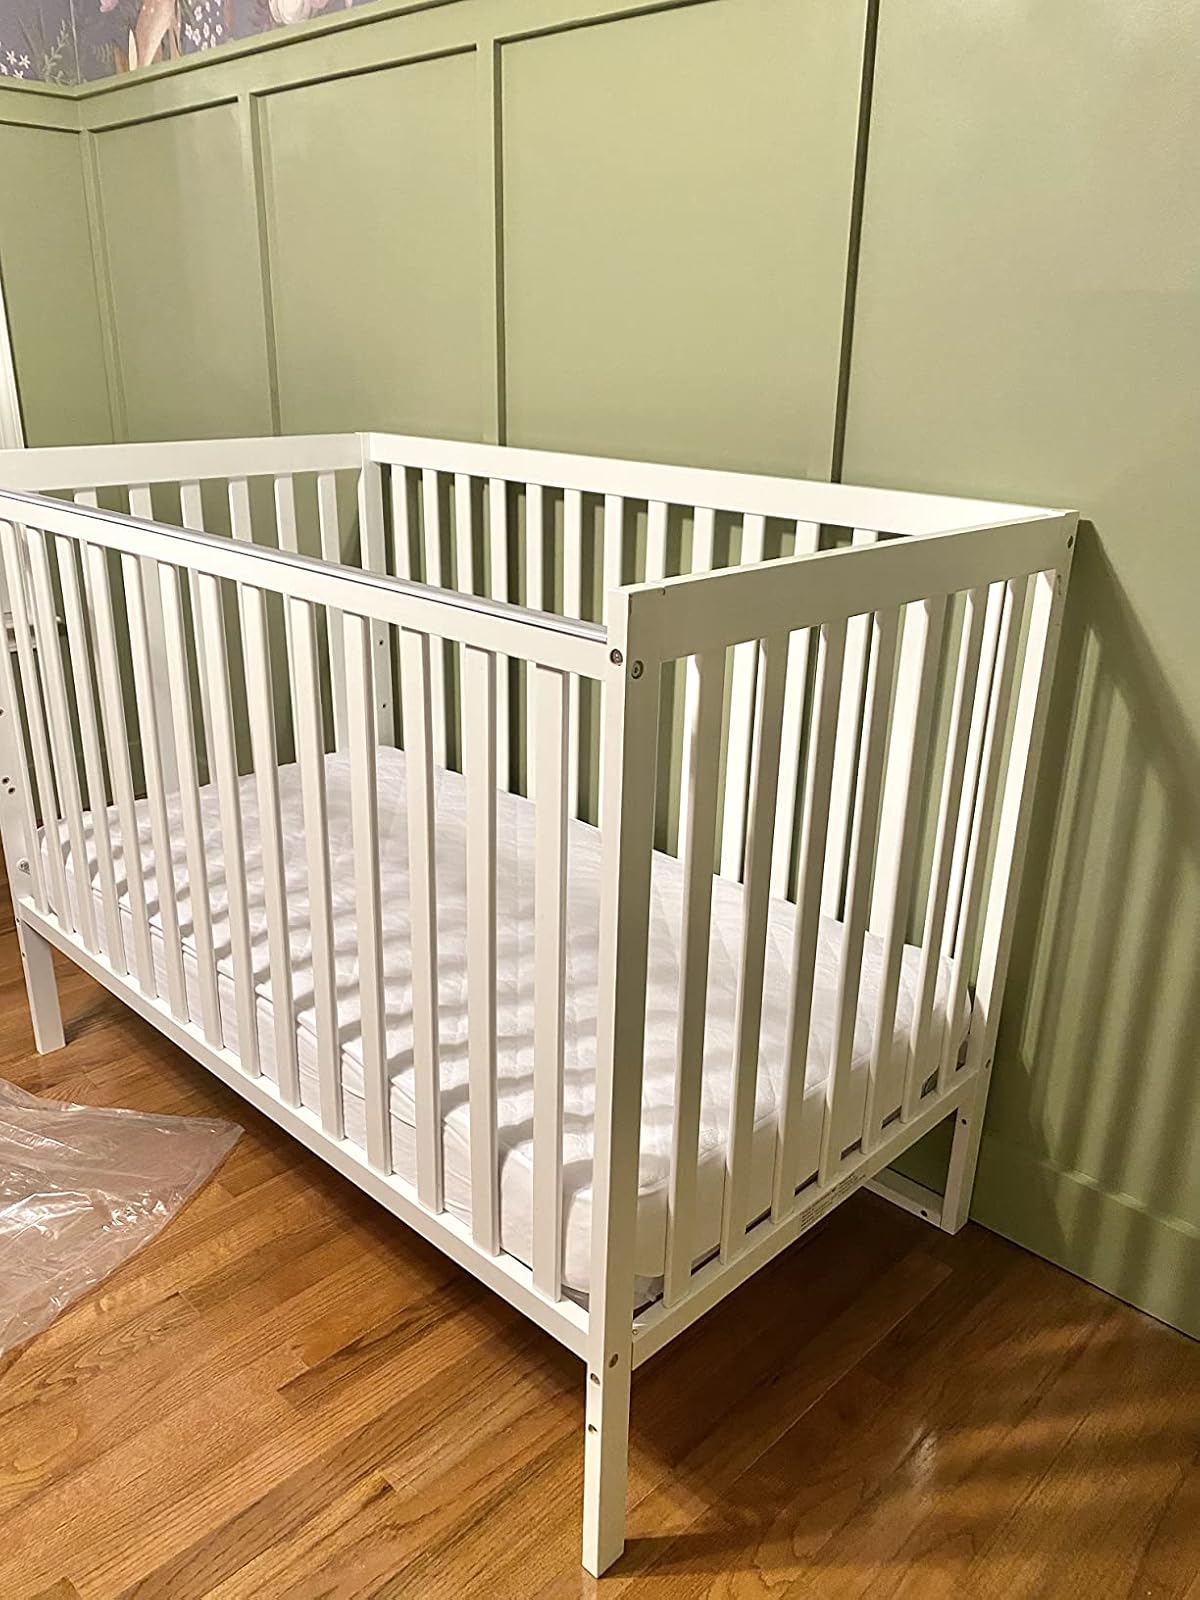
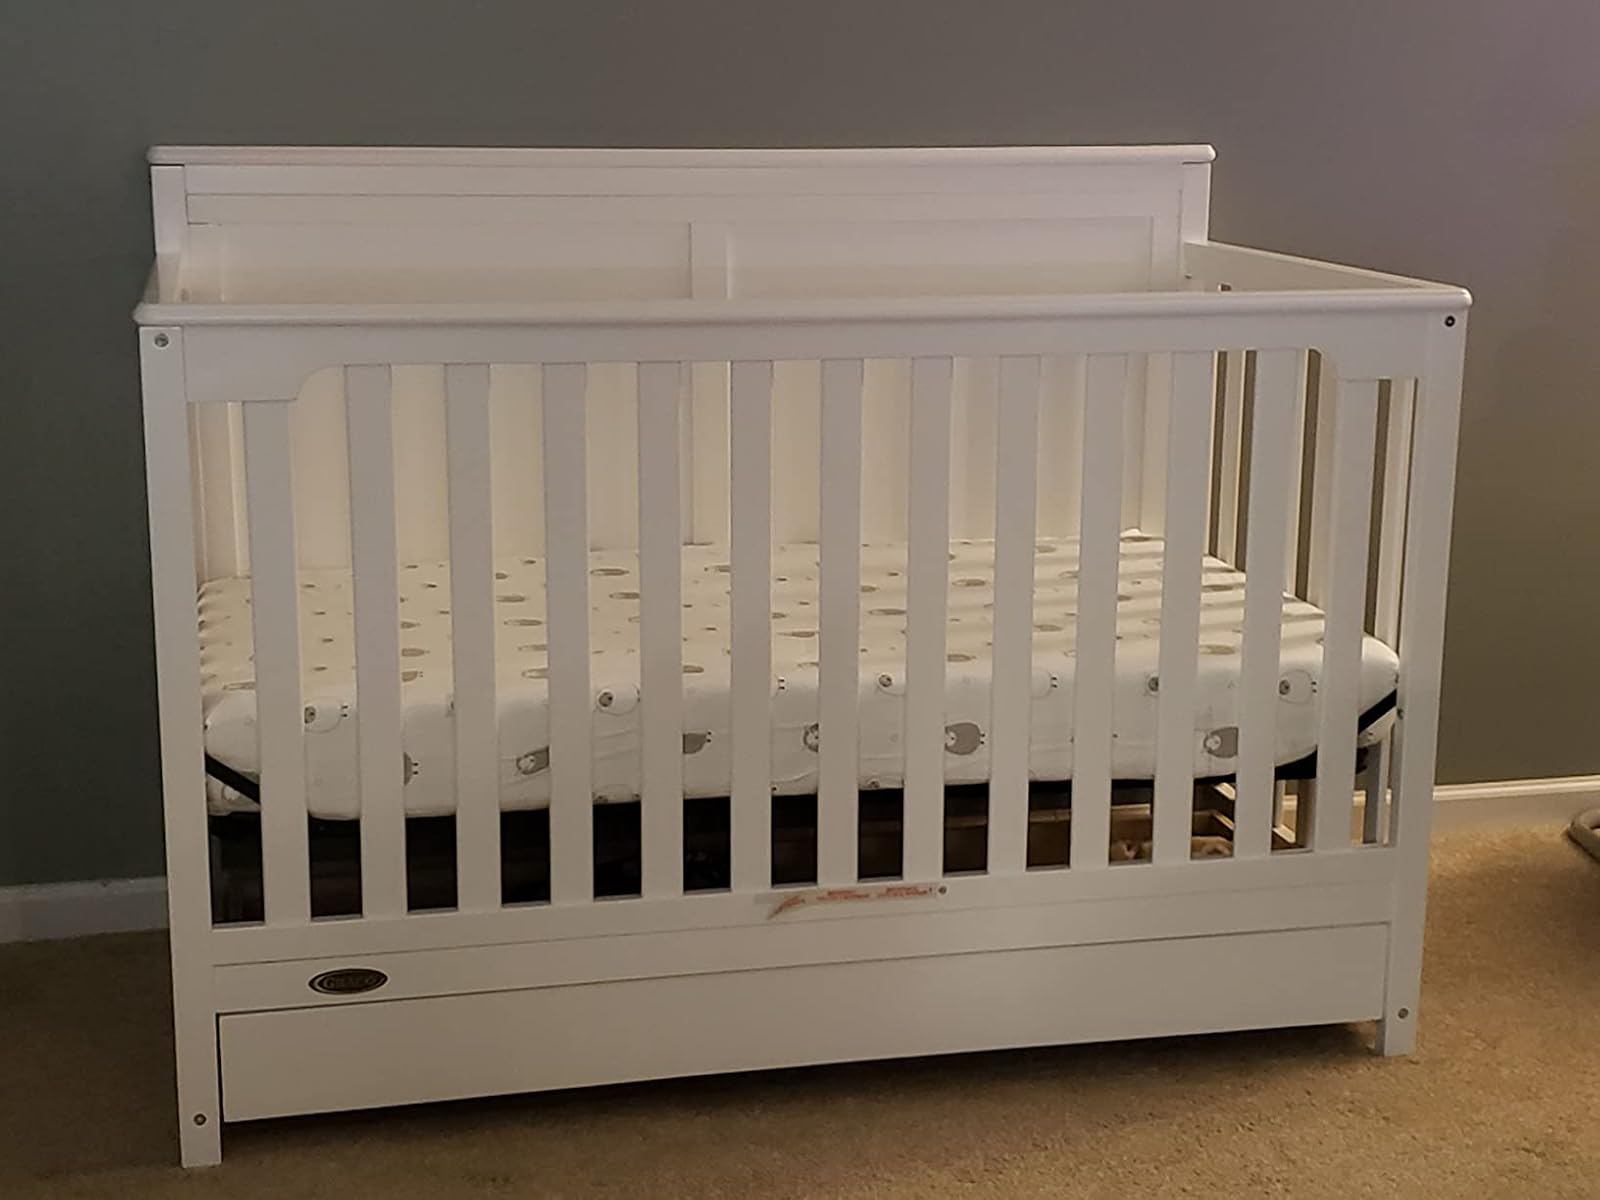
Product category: products_crib
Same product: no